Horntail

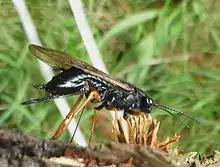
"Sirex noctilio" ("Sirex woodwasp") from New Zealand, on "Pinus radiata". The spiral groove on the ovipositor is visible.

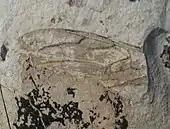
"Eourocerus anguliterreus" holotype fore-wing (counterpart).Ypresian Klondike Mountain Formation

Members of three genera of horntail attack dying or recently killed balsam fir and spruce. The female selects a log or unhealthy tree and settles down to bore a hole through the bark to reach the wood. The boring instrument is stiff and straight, but has a hinge that allows the female to bore perpendicular to her body axis. The insect does not push the boring tool into the wood, rather, two parts work against each other as described below. The female may make several holes before she finds wood that she considers suitable for her larva. She then lays an egg and repeats the process on other places of the same log or tree.